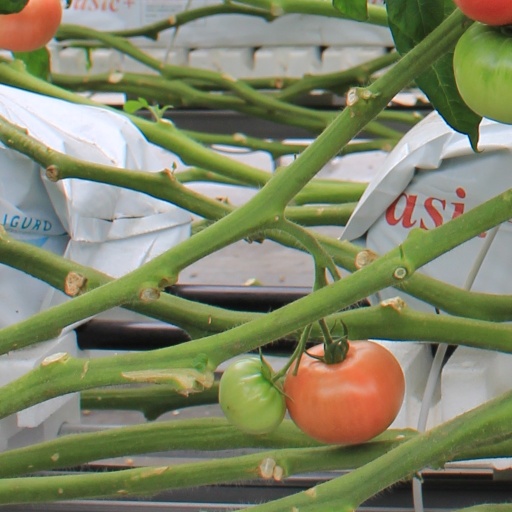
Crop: tomato